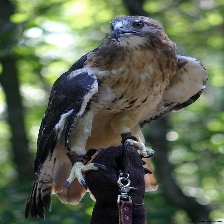
Species: RED TAILED HAWK
Scientific name: BUTEO JAMAICENSIS